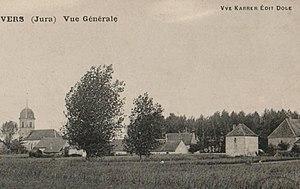
Champdivers est une commune française située dans le département du Jura et la région de Bourgogne-Franche-Comté.